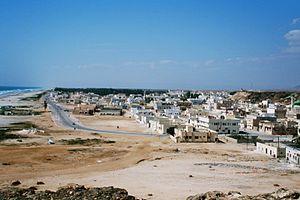
Taqah est une ville côtière du Sultanat d'Oman située dans le Sud du pays, dans le Dhofar, à 37 km à l'Est de la capitale régionale Salalah.